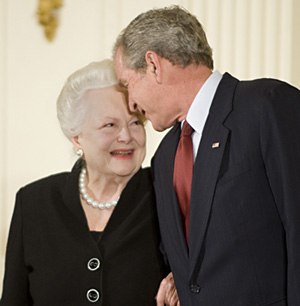
Olivia de Havilland / Udvalgt filmografi
Olivia De Havilland med George W. Bush i 2008
Dame Olivia de Havilland, DBE var en britisk-amerikansk skuespiller.